Parvati

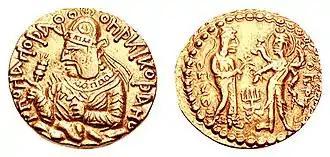
Coinage of Kushan ruler Huvishka with, on the reverse, the divine couple "Ommo" ("ΟΜΜΟ", Umā) holding a flower, and "Oesho" ("ΟΗϷΟ", Shiva) with four arms holding attributes. -180 CE.

The word "Parvati" does not explicitly appear in Vedic literature. Instead, Ambika, Rudrani and others are found in the "Rigveda". The verse 3.12 of the "Kena Upanishad" dated to mid-1st millennium BCE contains a goddess called Uma-Haimavati, a very common alternate name for Parvati. Sayana's commentary in "Anuvaka", however, identifies Parvati in the "Kena Upanishad", suggesting her to be the same as Uma and Ambika in the Upanishad, referring to Parvati is thus an embodiment of divine knowledge and the mother of the world. She appears as the "shakti", or essential power, of the Supreme Brahman. Her primary role is as a mediator who reveals the knowledge of Brahman to the Vedic Trideva of Agni, Vayu, and Varuna, who were boasting about their recent defeat of a group of demons. But Kinsley notes: "it is little more than conjecture to identify her with the later goddess Satī-Pārvatī, although [..] later texts that extol Śiva and Pārvatī retell the episode in such a way to leave no doubt that it was Śiva's spouse.." [IAST original].